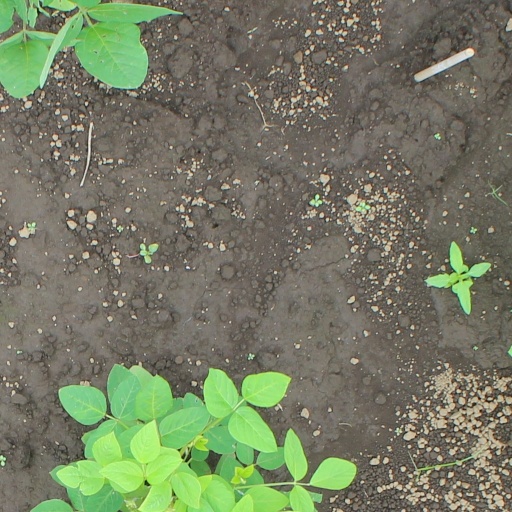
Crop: soybean